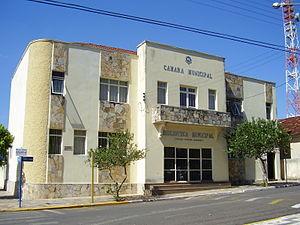
Echaporã est une municipalité brésilienne de l'État de São Paulo et la Microrégion de Marília.